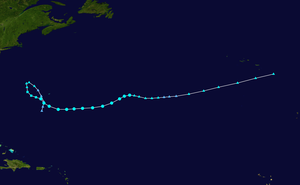
La Saison cyclonique 2003 dans l'océan Atlantique nord commence officiellement le 1ᵉʳ juin 2003 mais la première tempête tropicale, Ana, se forma dès le 20 avril 2003. La saison prit fin le 11 décembre avec la tempête tropicale Peter, soit près de deux semaines après la fin théorique du 30 novembre. Ce fut la sixième saison en termes d'activité dans le bassin Atlantique, depuis le début de la prise de statistiques, à égalité avec la saison 1936 et derrière les saisons 2005, 1995, 1933, 1887 et 1969.
La tempête tropicale Ana est le premier phénomène cyclonique de la saison 2003. C'est la seule tempête tropicale à s'être formée dans l'Atlantique en avril depuis que les statistiques en sont faites, mais on note un autre cyclone subtropical non nommé formé en avril 1992. Naturellement, il est possible que d'autres tempêtes du genre se soit formées antérieurement quand les moyens de détection, tels les satellites et les vols de reconnaissance, étaient moins perfectionnés. C'est la 5ᵉ utilisation du nom Ana pour une tempête tropicale, après 1979, 1985, 1991 et 1997. Ce nom est à nouveau utilisé dans la liste de 2009.